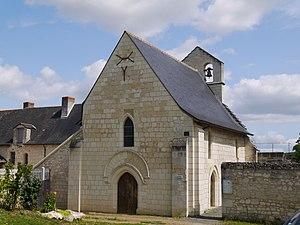
L'église Saint-Pierre.
Cet article recense les monuments historiques du sud de Maine-et-Loire, en France.
L'église Saint-Pierre est une église catholique située à Artannes-sur-Thouet, en France.
Artannes-sur-Thouet est une commune française située dans le département de Maine-et-Loire, en région Pays de la Loire.